Vaikuntha Chaturmurti

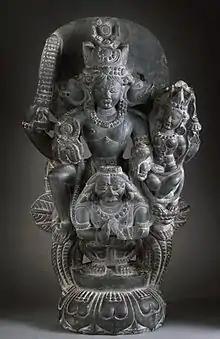
Lakshmi-Vaikuntha riding his vehicle ("vahana") Garuda, 11th century Kashmir

The name of the fourth head as Kapila is interpreted in two ways. Taking the literal meaning of "kapila" as red, it is interpreted as meaning fierce or angry. The epithet "kapila" is associated with the fire god Agni and the solar deity Surya in early canonical texts. Another theory relates to Vishnu's sage avatar and founder of Samkhya philosophy, Kapila, who is described as having a wrathful nature and cursing the sons of Sagara to turn into ashes for insulting him. The head-dress "jatajuta" is typical of Brahmin sages like Kapila. The "Agni Purana" also describes the icon having four heads, without describing the nature of each. The iconographical treatises "Aparajitapriccha" and the "Rupamandana" mention that the fourth head is "Shri" (Lakshmi – the wife of Vishnu) and "Stri" (female) respectively, however no sculptures with a fourth female head have been discovered. The back face may be carved on the halo behind the central three heads in low relief or in a space between the halo.